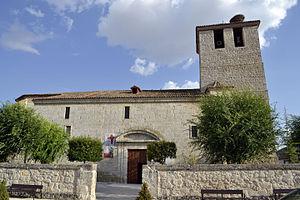
Castronuevo de Esgueva est une commune de la province de Valladolid dans la communauté autonome de Castille-et-León en Espagne.